John C. B. Ehringhaus

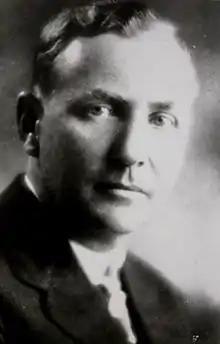

John Christoph Blucher Ehringhaus (February 5, 1882July 31, 1949) was an American politician who served as the 58th governor of North Carolina, serving from 1933 to 1937.